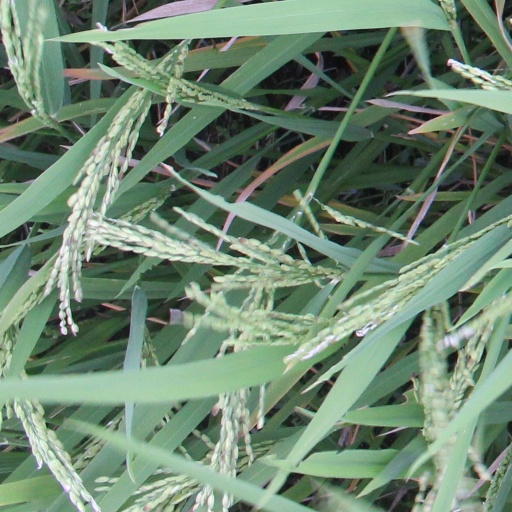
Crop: rice